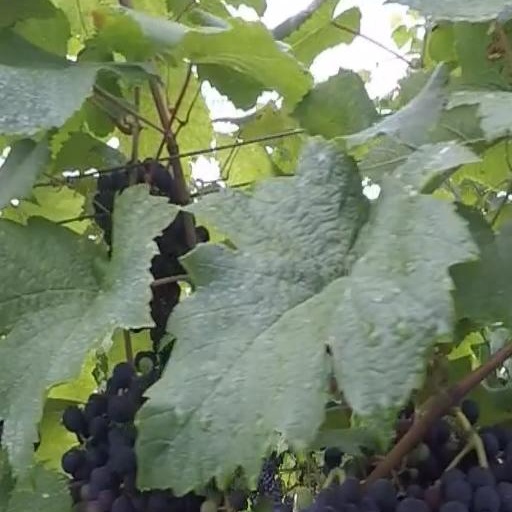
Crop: grape